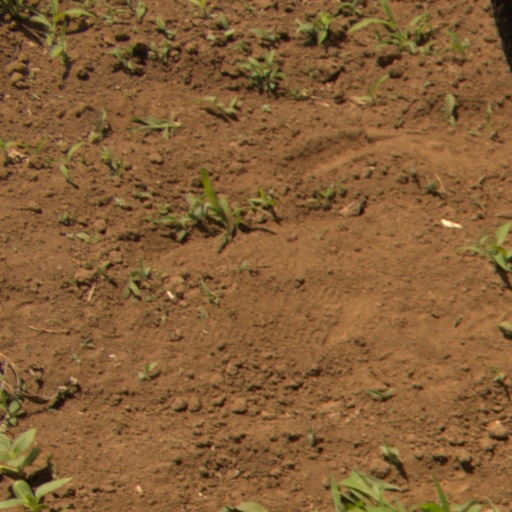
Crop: Jerusalem artichoke